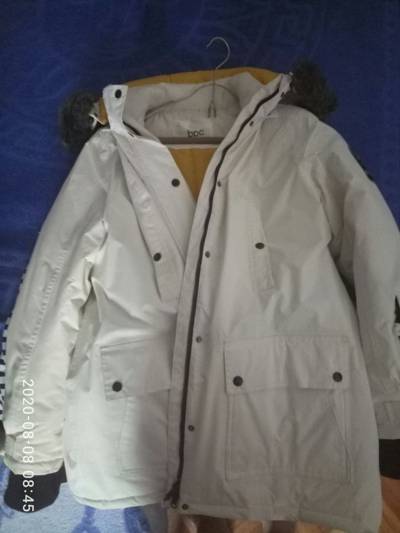
Waste category: clothes